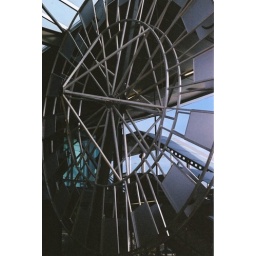
A pedable decoration anyone can use at Sapperton sky train station in New Westminster British Columbia